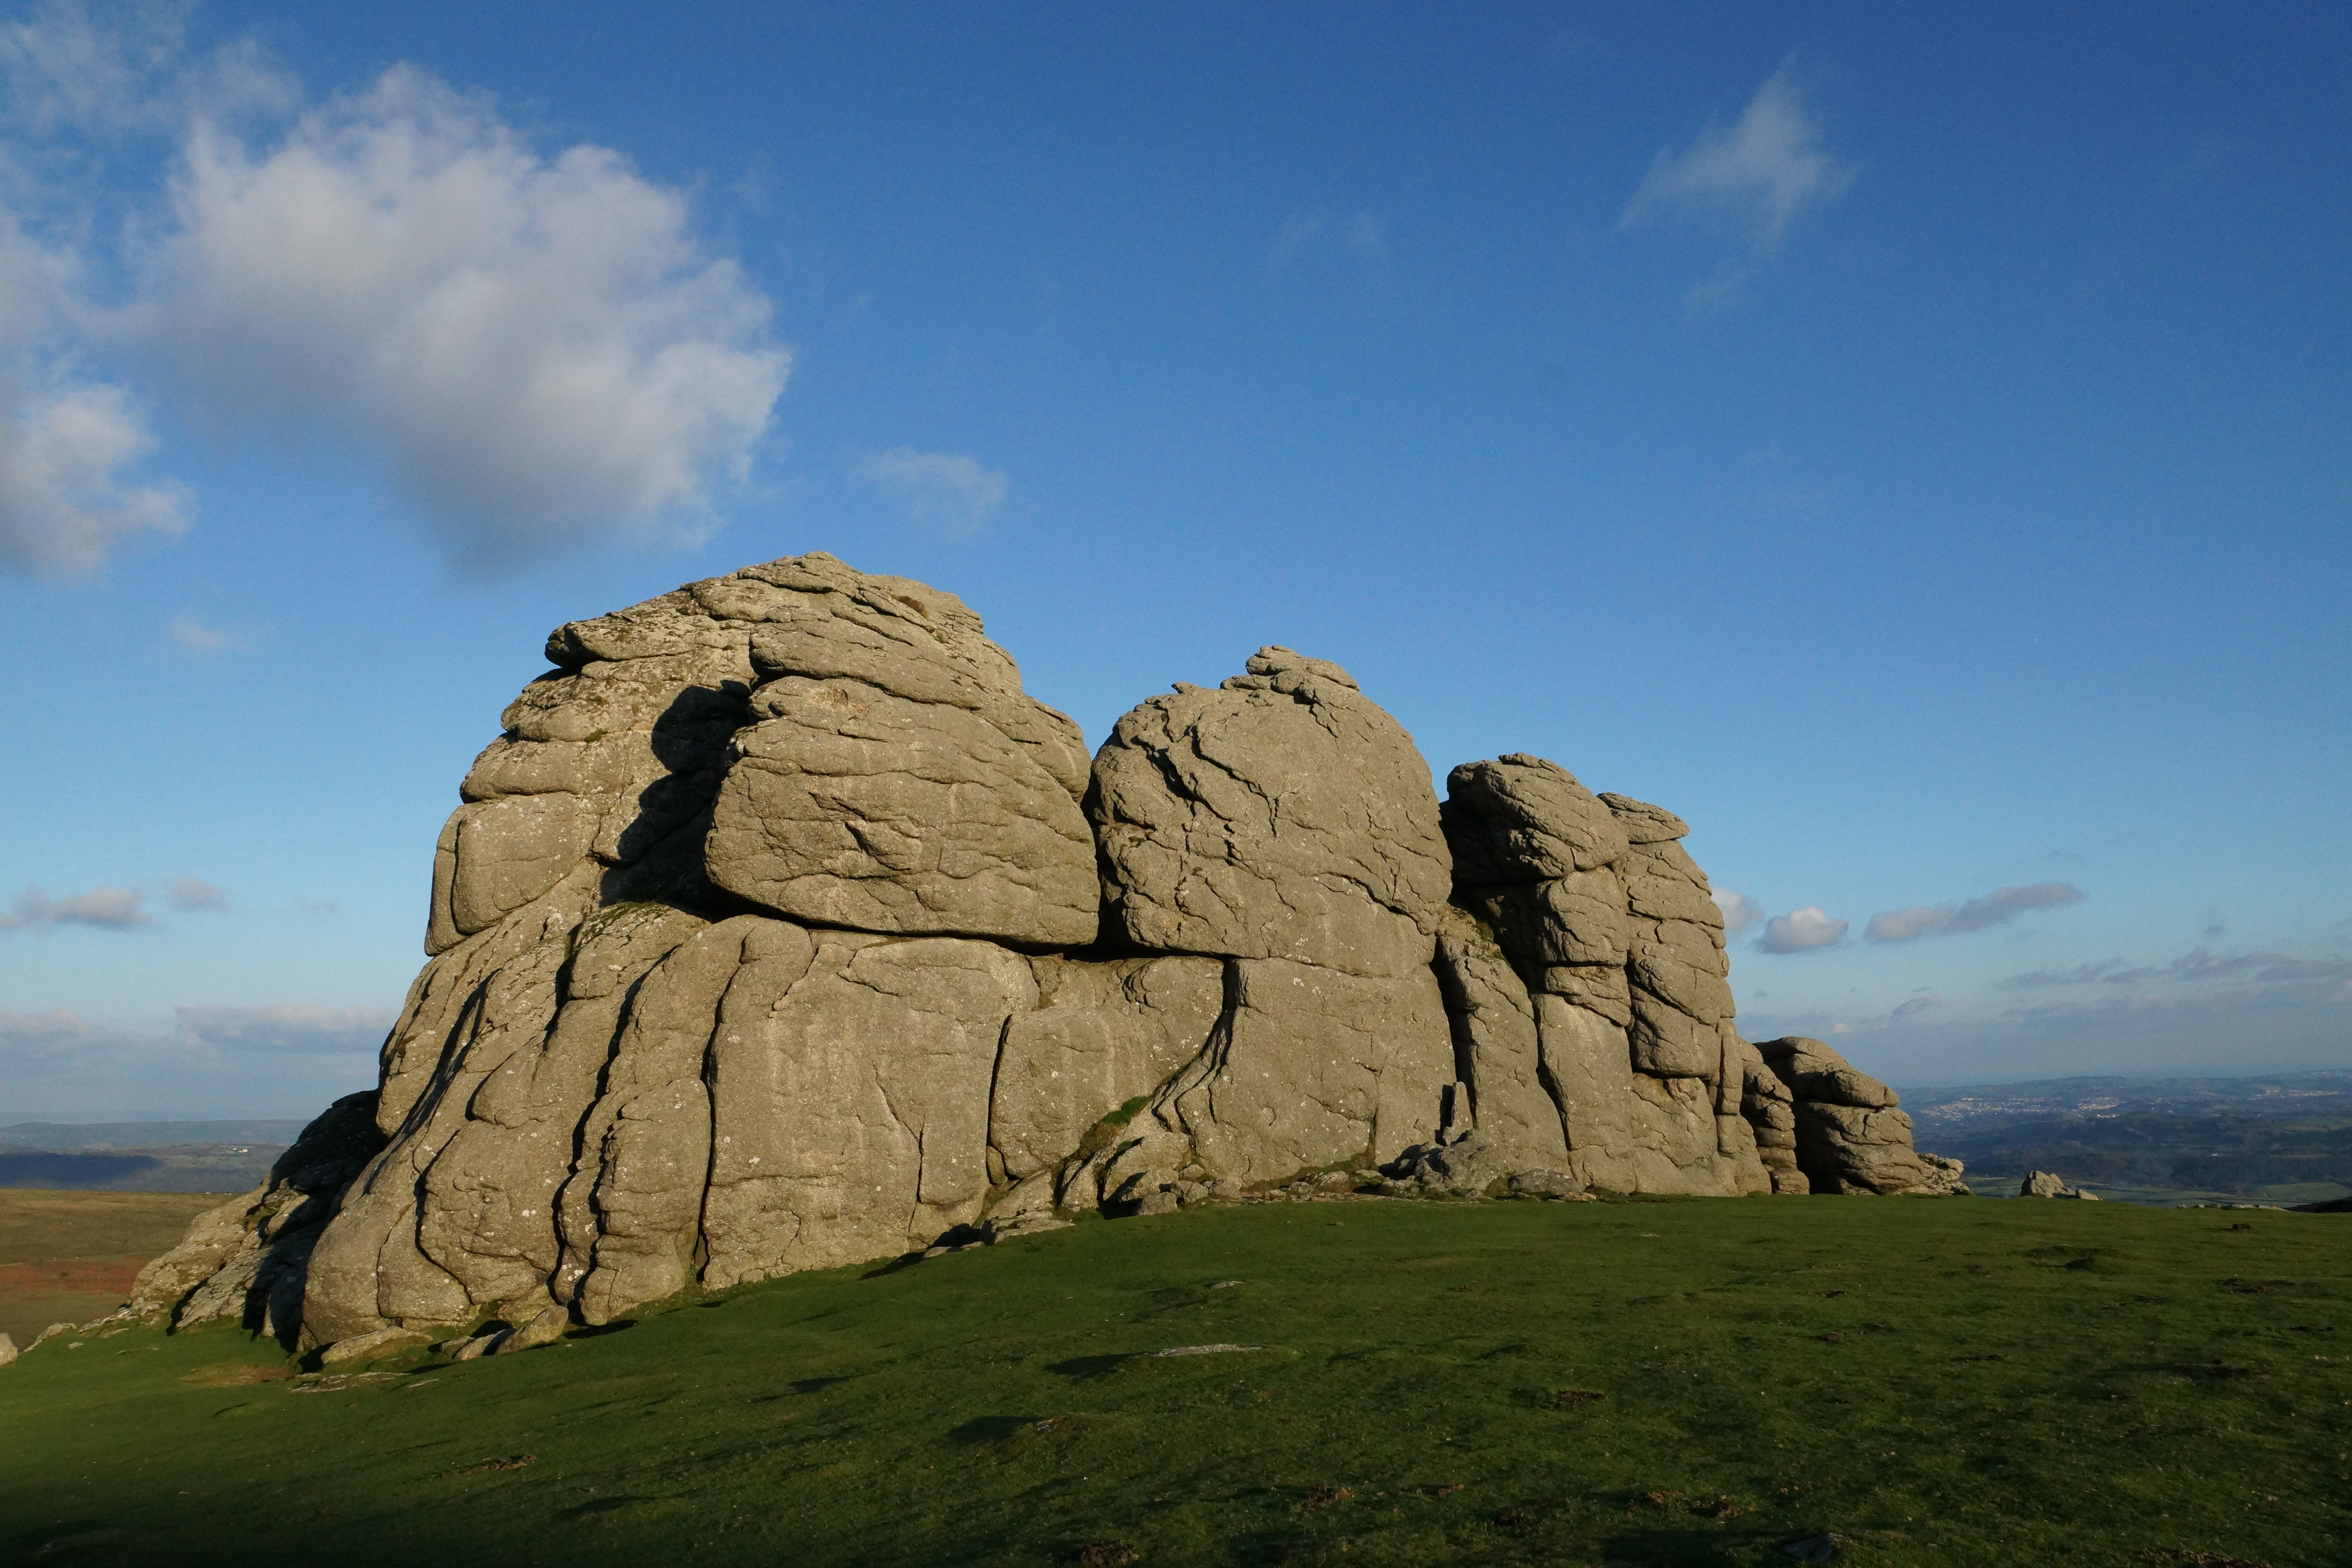
landscape, tree, nature, rock, wilderness, mountain, cloud, sky, hill, adventure, formation, cliff, arch, terrain, material, england, geology, badlands, plateau, granite, moorland, dartmoor, monolith, ancient history, mountainous landforms, haytor rocks